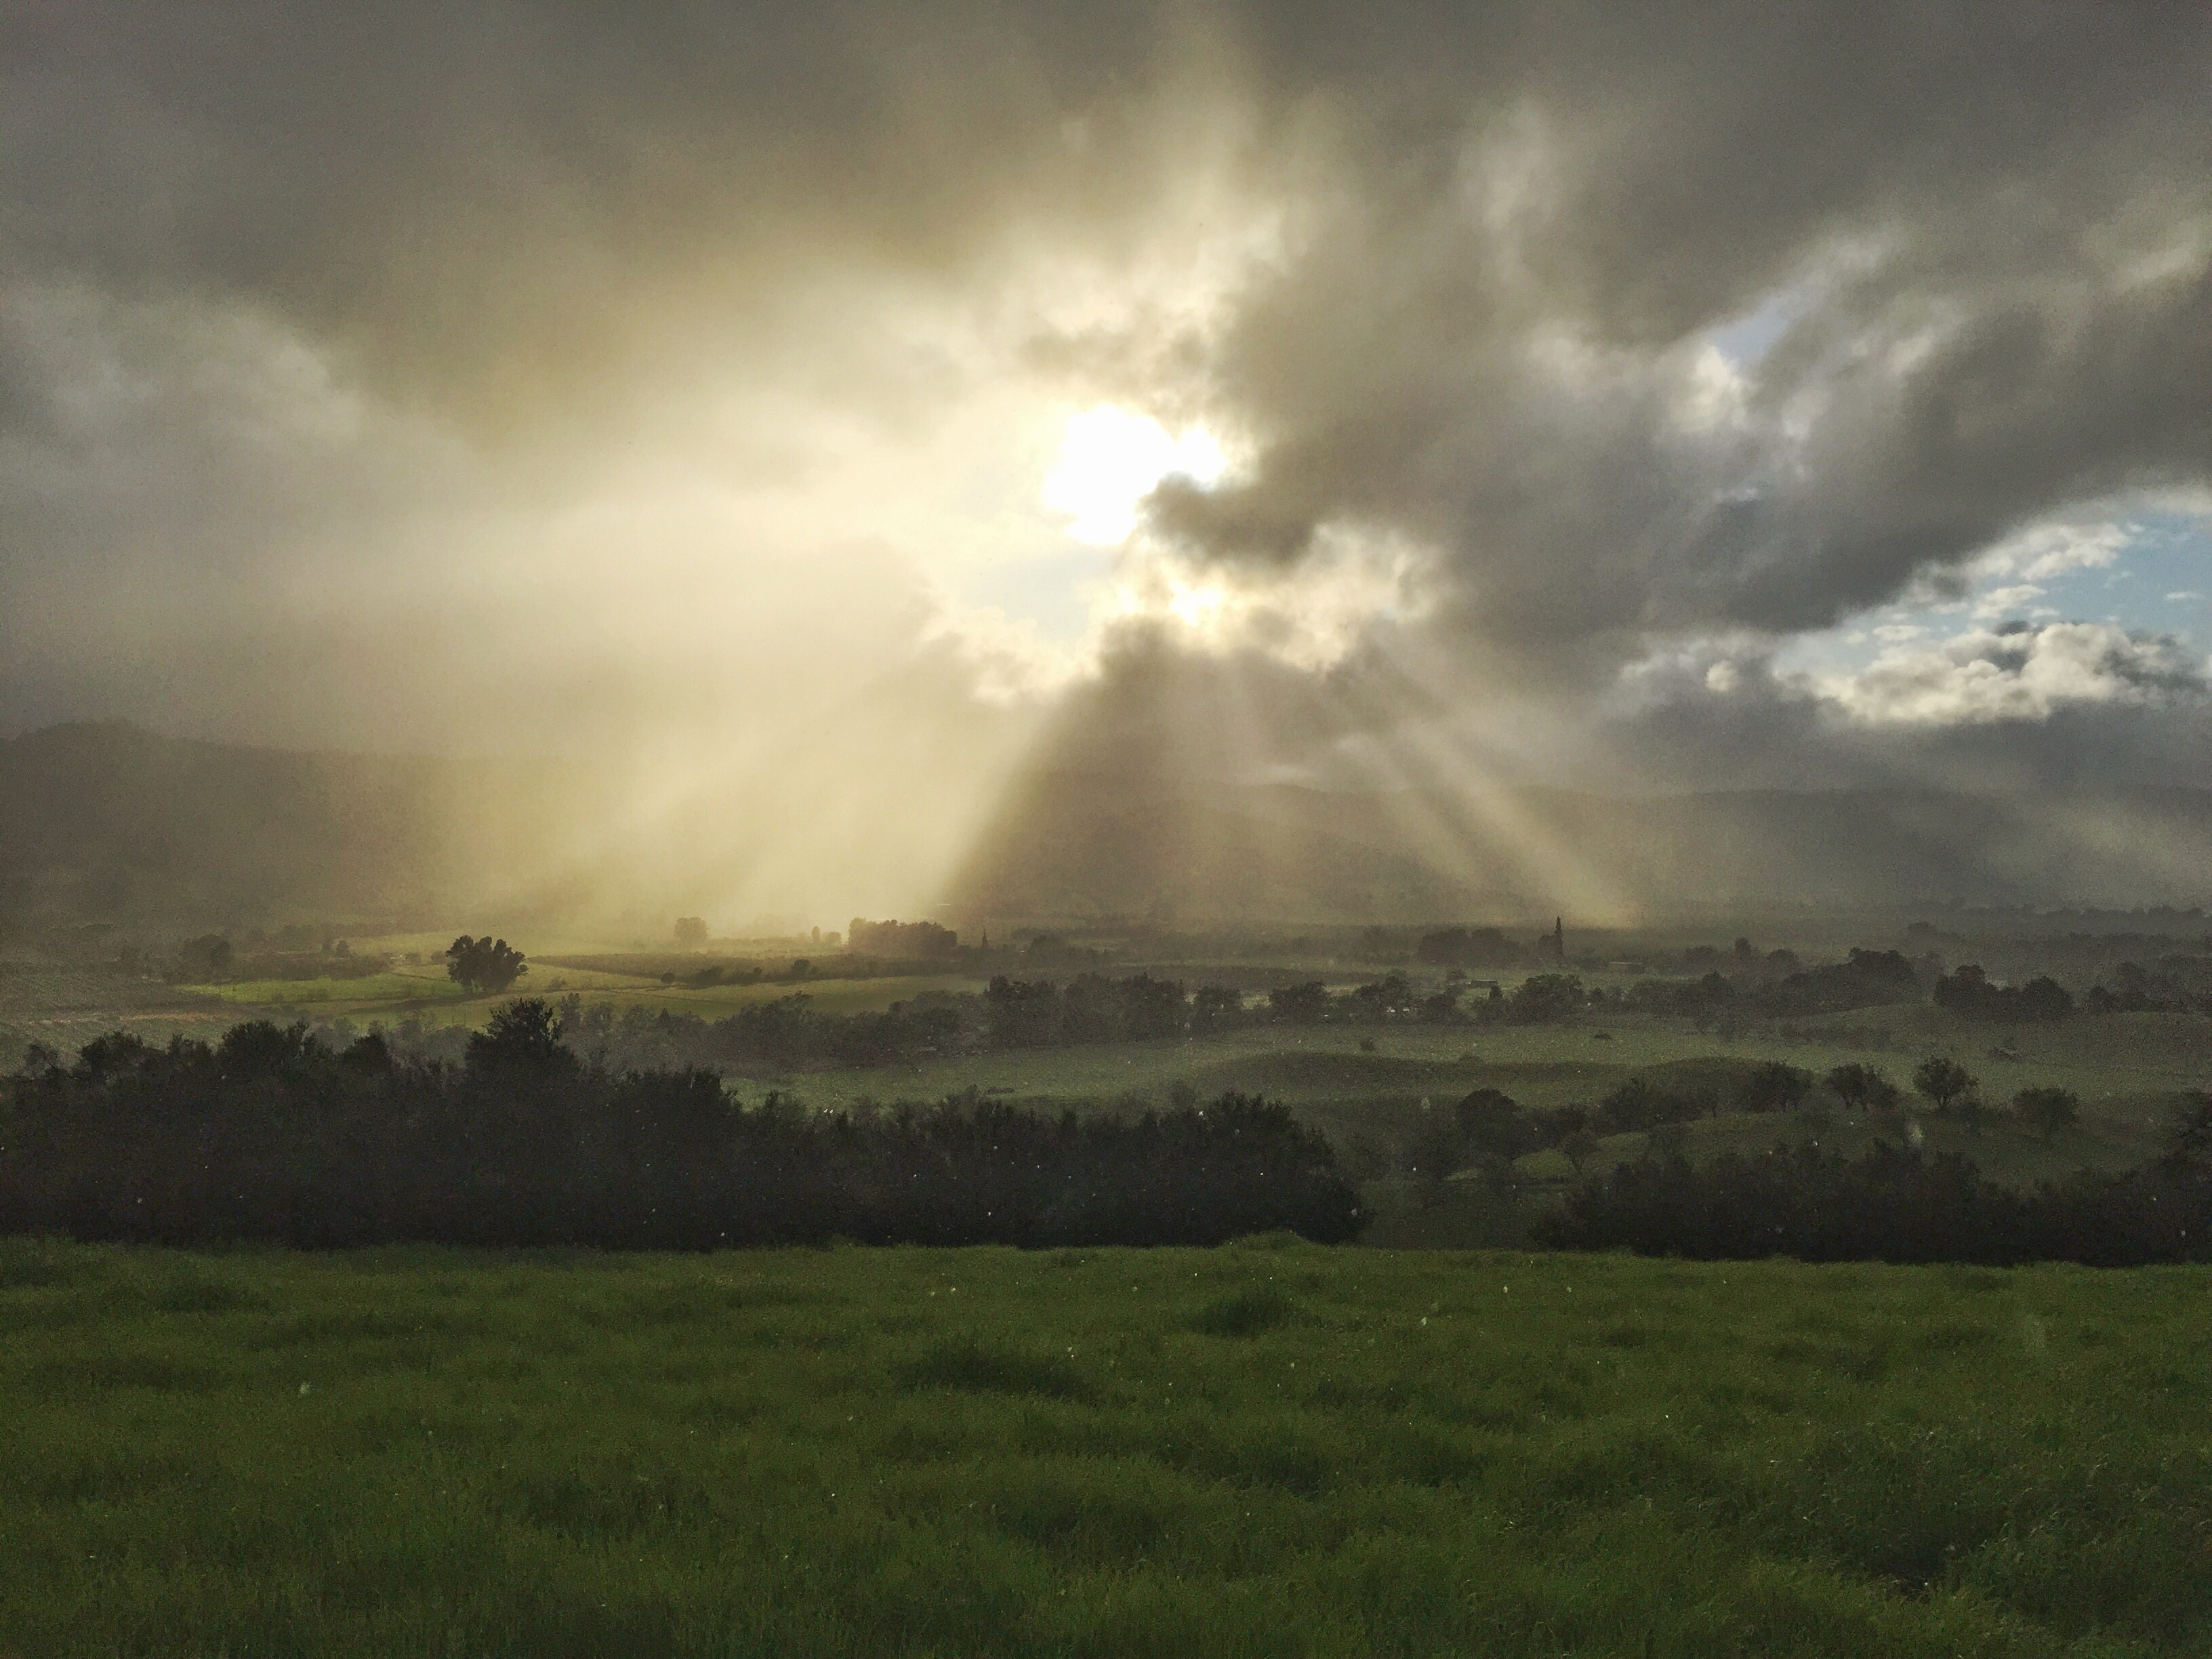
landscape, nature, grass, horizon, cloud, sky, mist, field, meadow, prairie, sunlight, morning, hill, dawn, atmosphere, dusk, weather, plain, grassland, plateau, rural area, meteorological phenomenon, atmospheric phenomenon